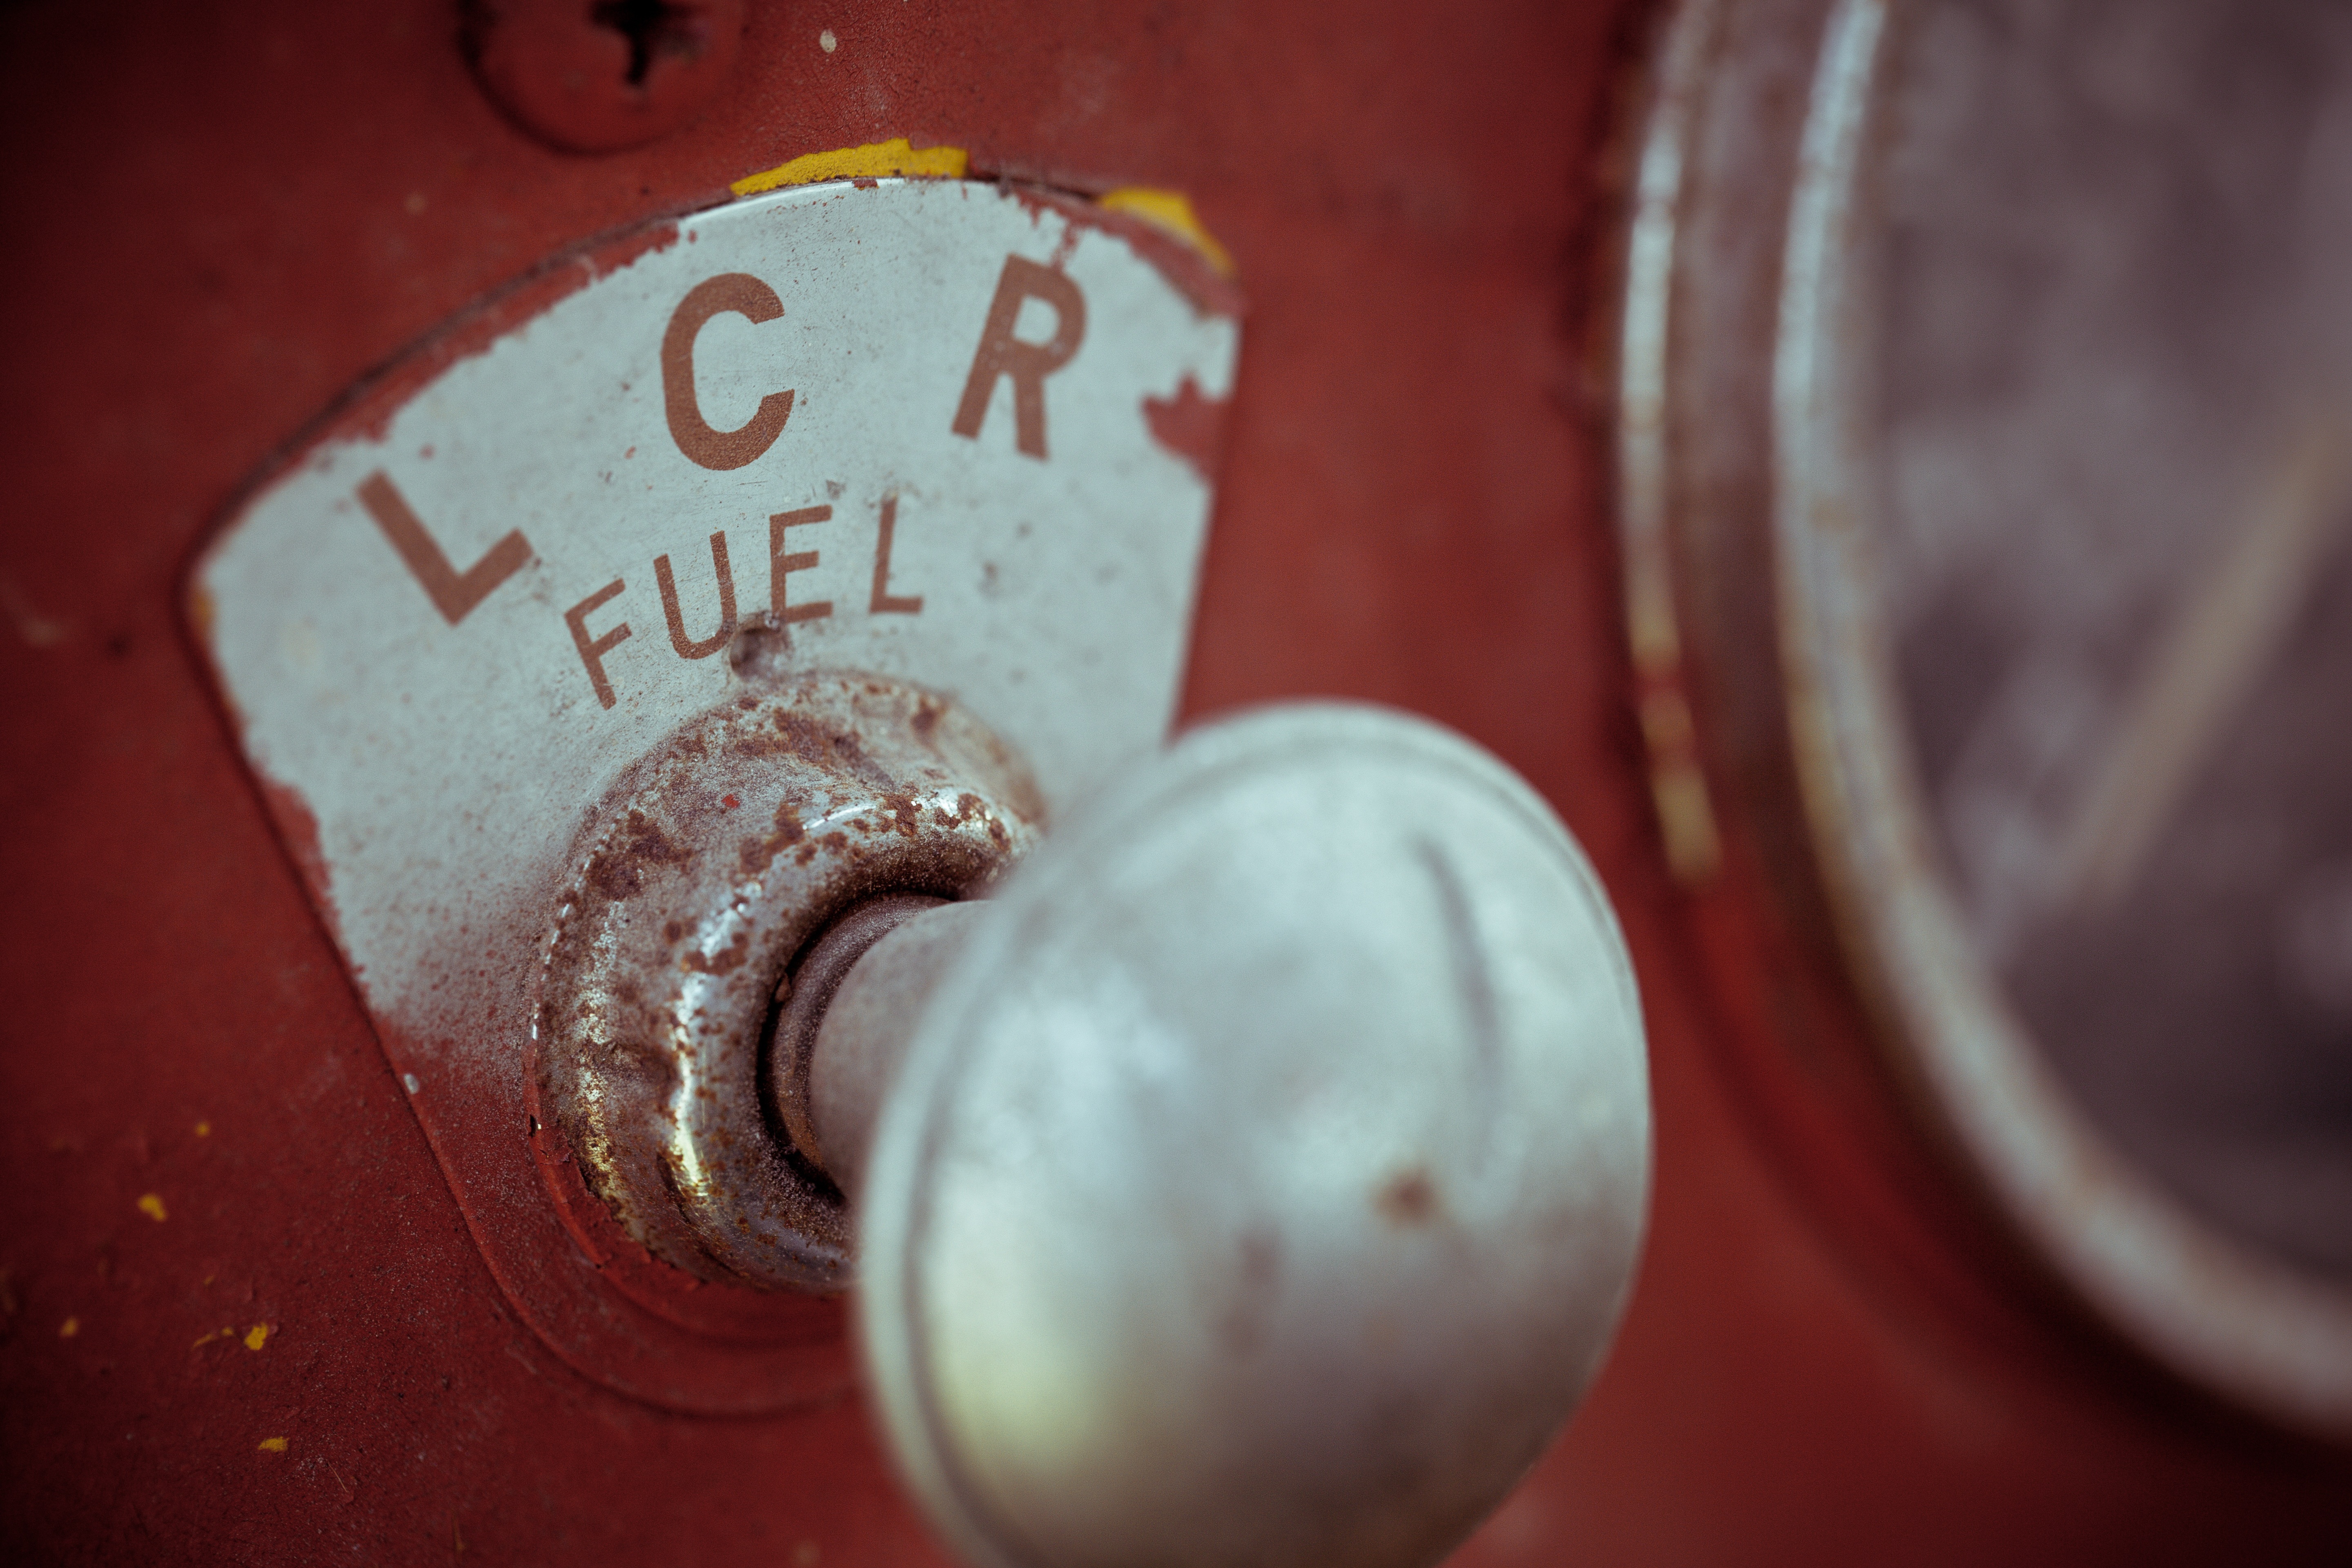
photography, glass, sign, food, red, color, drink, trip, material, close up, jewellery, gasoline, organ, shape, fuel, logistics, macro photography